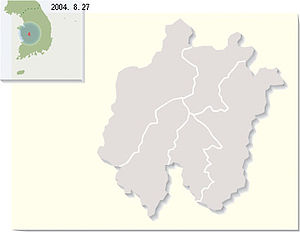
Daejeon
Daejeon administrative inddeling.
Daejeon er med 1,5 millioner indbyggere Sydkoreas femtestørste by, beliggende i indlandet syd for hovedstaden Seoul.